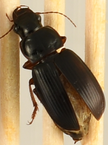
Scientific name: Harpalus paratus
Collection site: North Sterling NEON (STER), plot STER_033